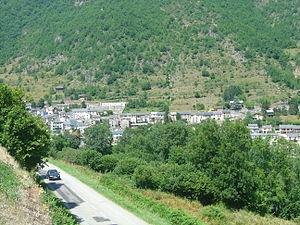
Vue générale de Rouze
Rouze est une commune française, située dans le département de l'Ariège en région Occitanie.